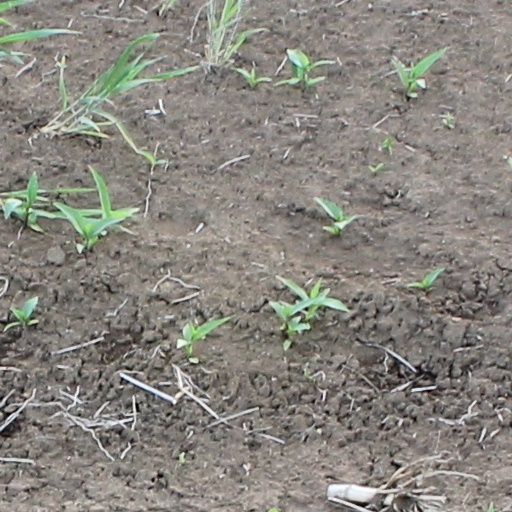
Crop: wheat